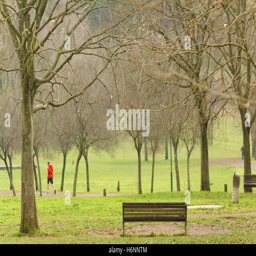
empty bench in the park